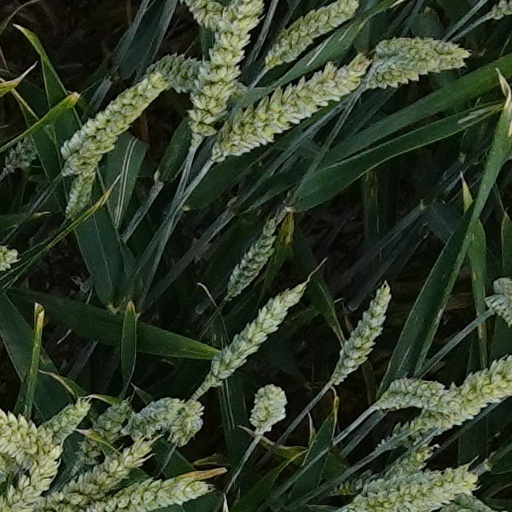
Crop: wheat